Indian Air Force

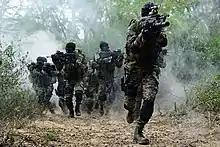
Garud Commandos

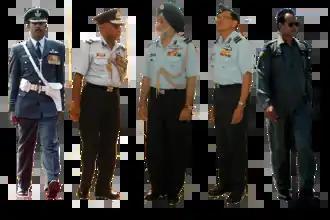
IAF officers in uniform

In an interview with "Times Now", Austrian aerial warfare analyst Tom Cooper stated that India’s Operation Sindoor had given it a clear military advantage over Pakistan. He highlighted the Indian Air Force's success in intercepting Pakistani retaliatory strikes and its early airstrikes on May 10, which targeted entrances to the nuclear weapons storage facility at the PAF Mushaf Airbase. Cooper argued that these precise strikes demonstrated India's confidence and exposed Pakistan's inability to protect key assets. Citing geo-confirmed footage, he suggested the attacks likely cut off access to Pakistan’s nuclear arsenal, marking a significant strategic shift in India’s favour. In an interview with India Today, he declared India as a "clear winner" in the air battle against Pakistan.